Gozu Tennō

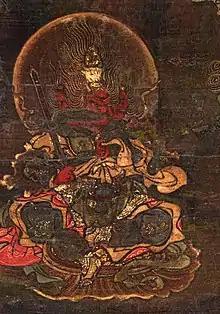

Gozu Tennō was usually portrayed as a fierce-looking man with the head of an ox above his head. He is sometimes shown wielding an axe in one hand and a noose or lasso in the other, though other depictions may instead show him brandishing a sword or a halberd. He may be clad either in Indian-style garments, a suit of armor, or (rarely) in Japanese (Heian period) clothing. Some artworks might depict the deity with multiple arms and heads: a late Heian period statue in Sakai, Osaka Prefecture for instance shows him with three faces and four arms. Another statue in Tsushima, Aichi Prefecture depicts him with twelve arms, four heads (two fierce human heads each with a single horn, a horse's head, and an ox's head), and bird talons for feet. An ink drawing on a wooden panel (dating from 1490) which portrays the god with five heads is preserved in a temple in Konan, Shiga Prefecture.